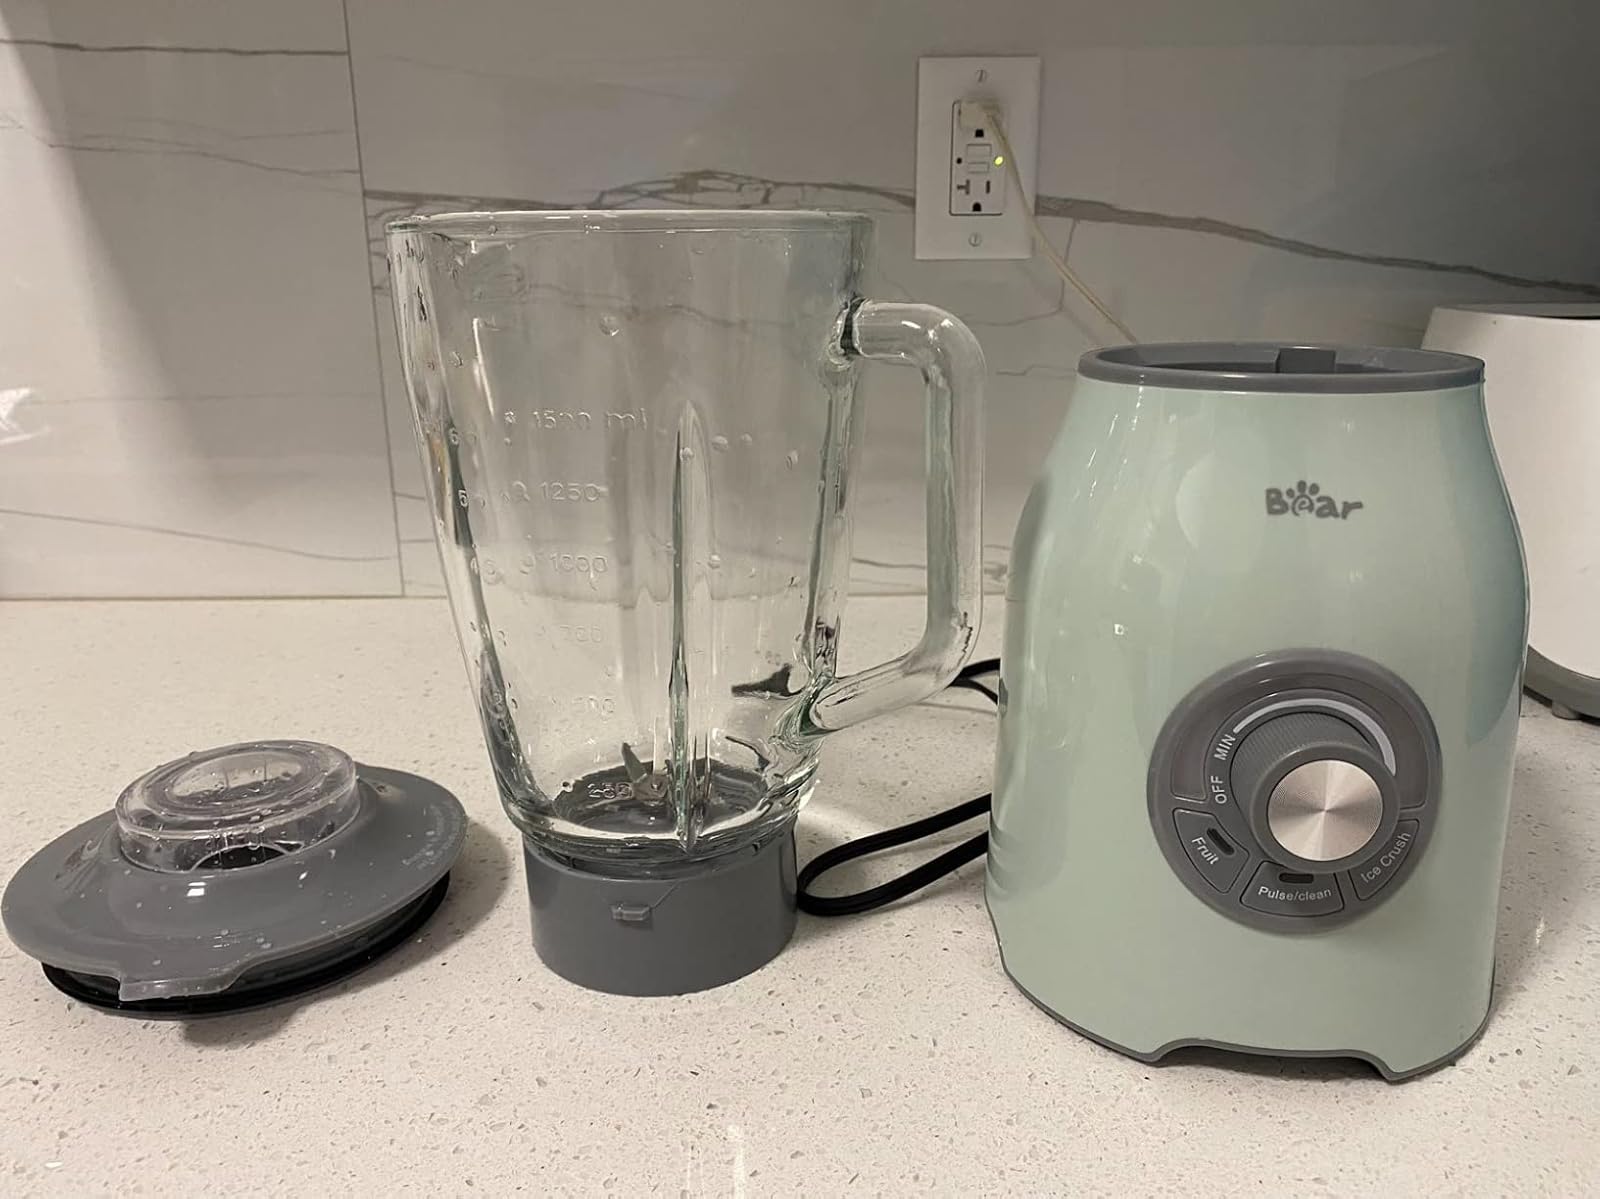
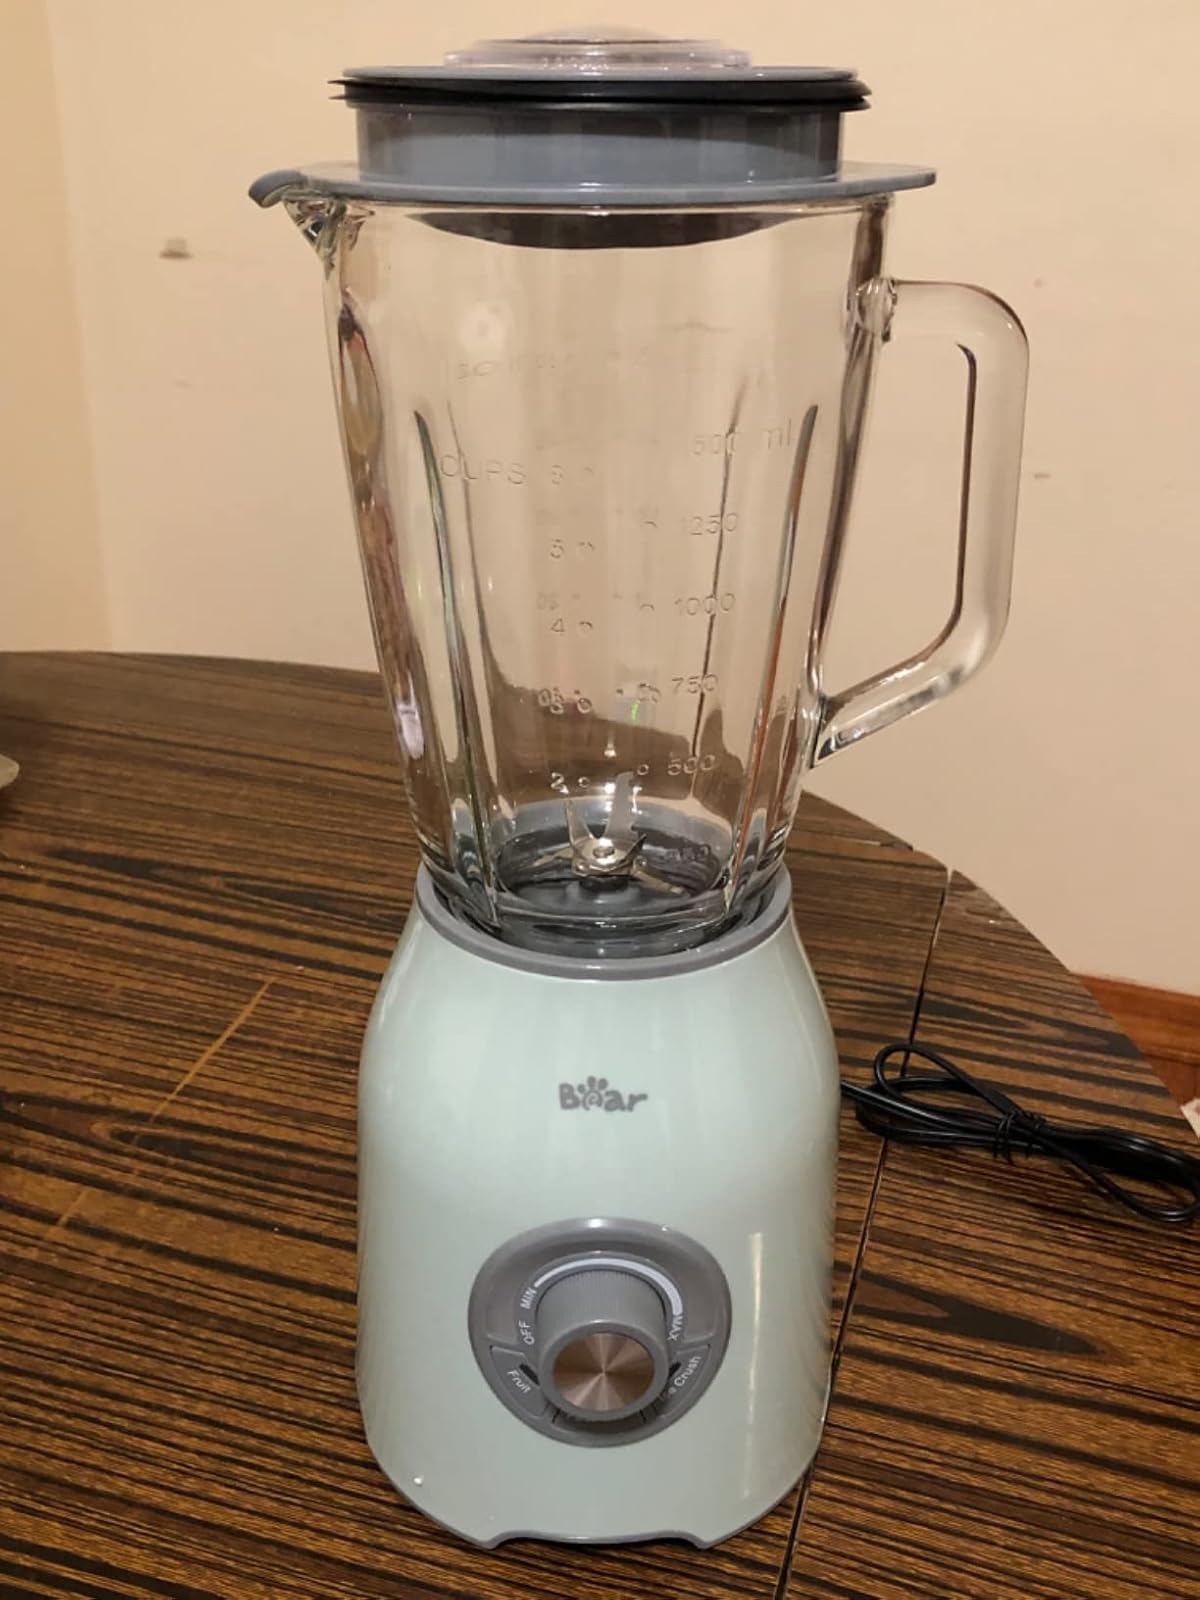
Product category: items_blender
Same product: yes